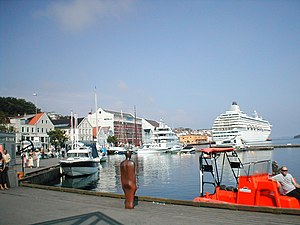
Vågen (Stavanger) / Galleri
Vågen er en vig af Byfjorden i Stavanger centrum. Det er denne del af Byfjorden som har givet navn og udspring til byen Stavanger. Det historiske og dagens centrum ligger langs Vågen.